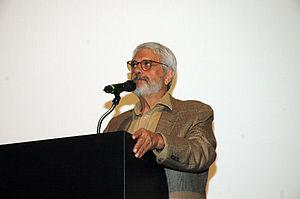
Gustavo Dahl est un réalisateur, monteur, critique et directeur de cinéma brésilien.